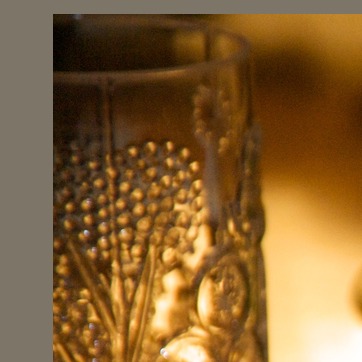
Material: glass